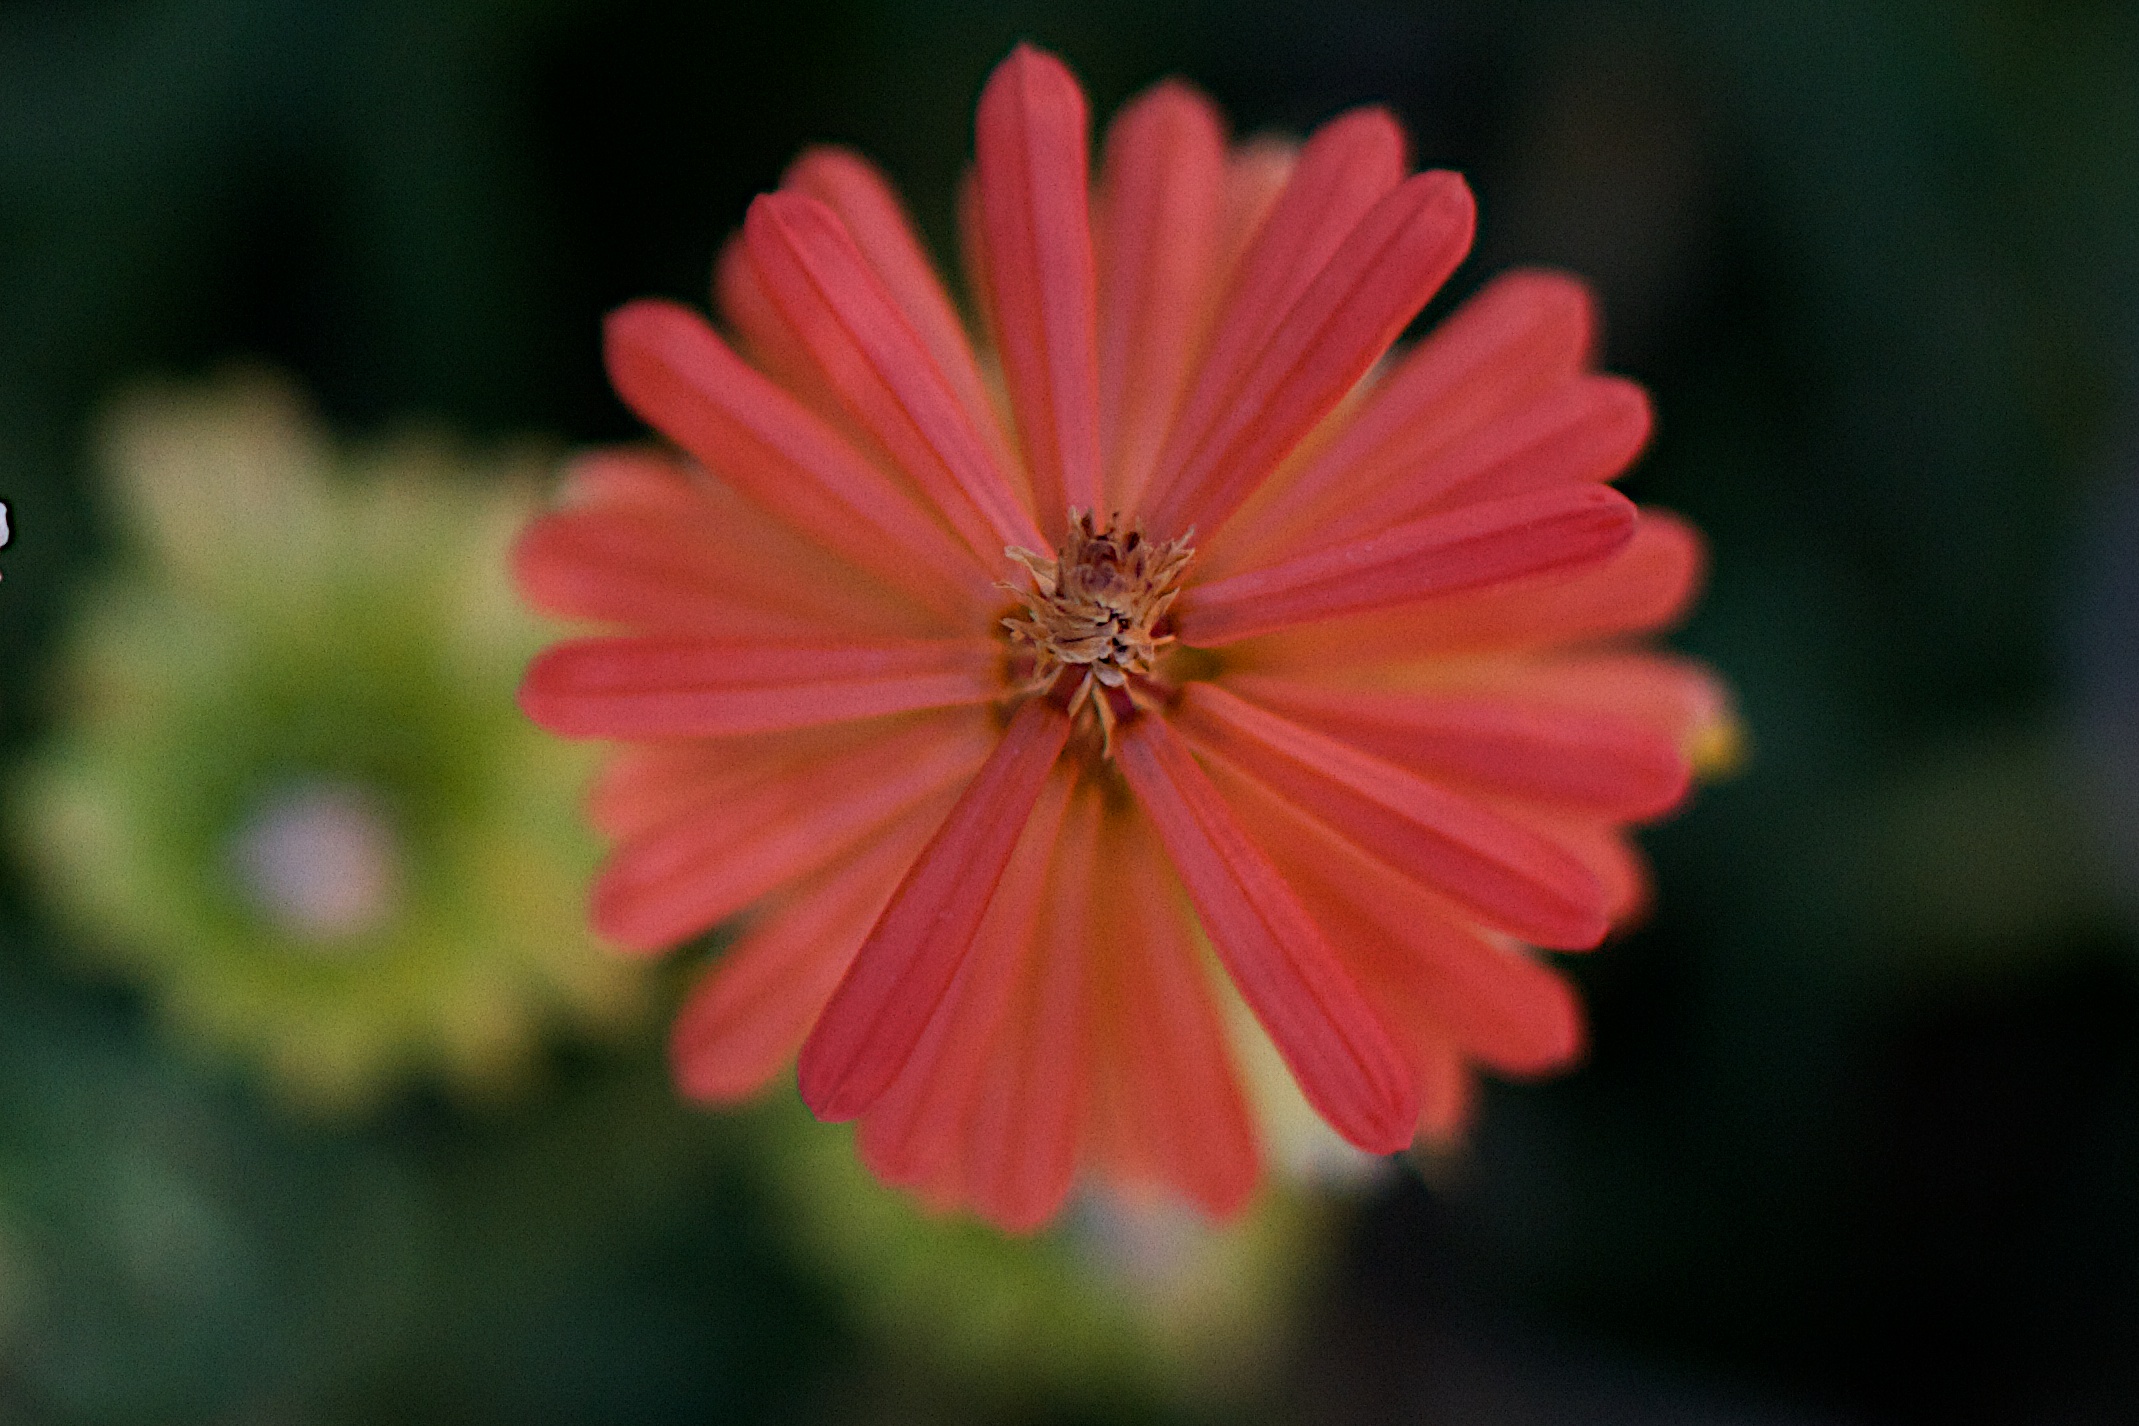
blossom, plant, photography, flower, petal, red, botany, flora, wildflower, close up, macro photography, flowering plant, daisy family, annual plant, plant stem, land plant, garden cosmos